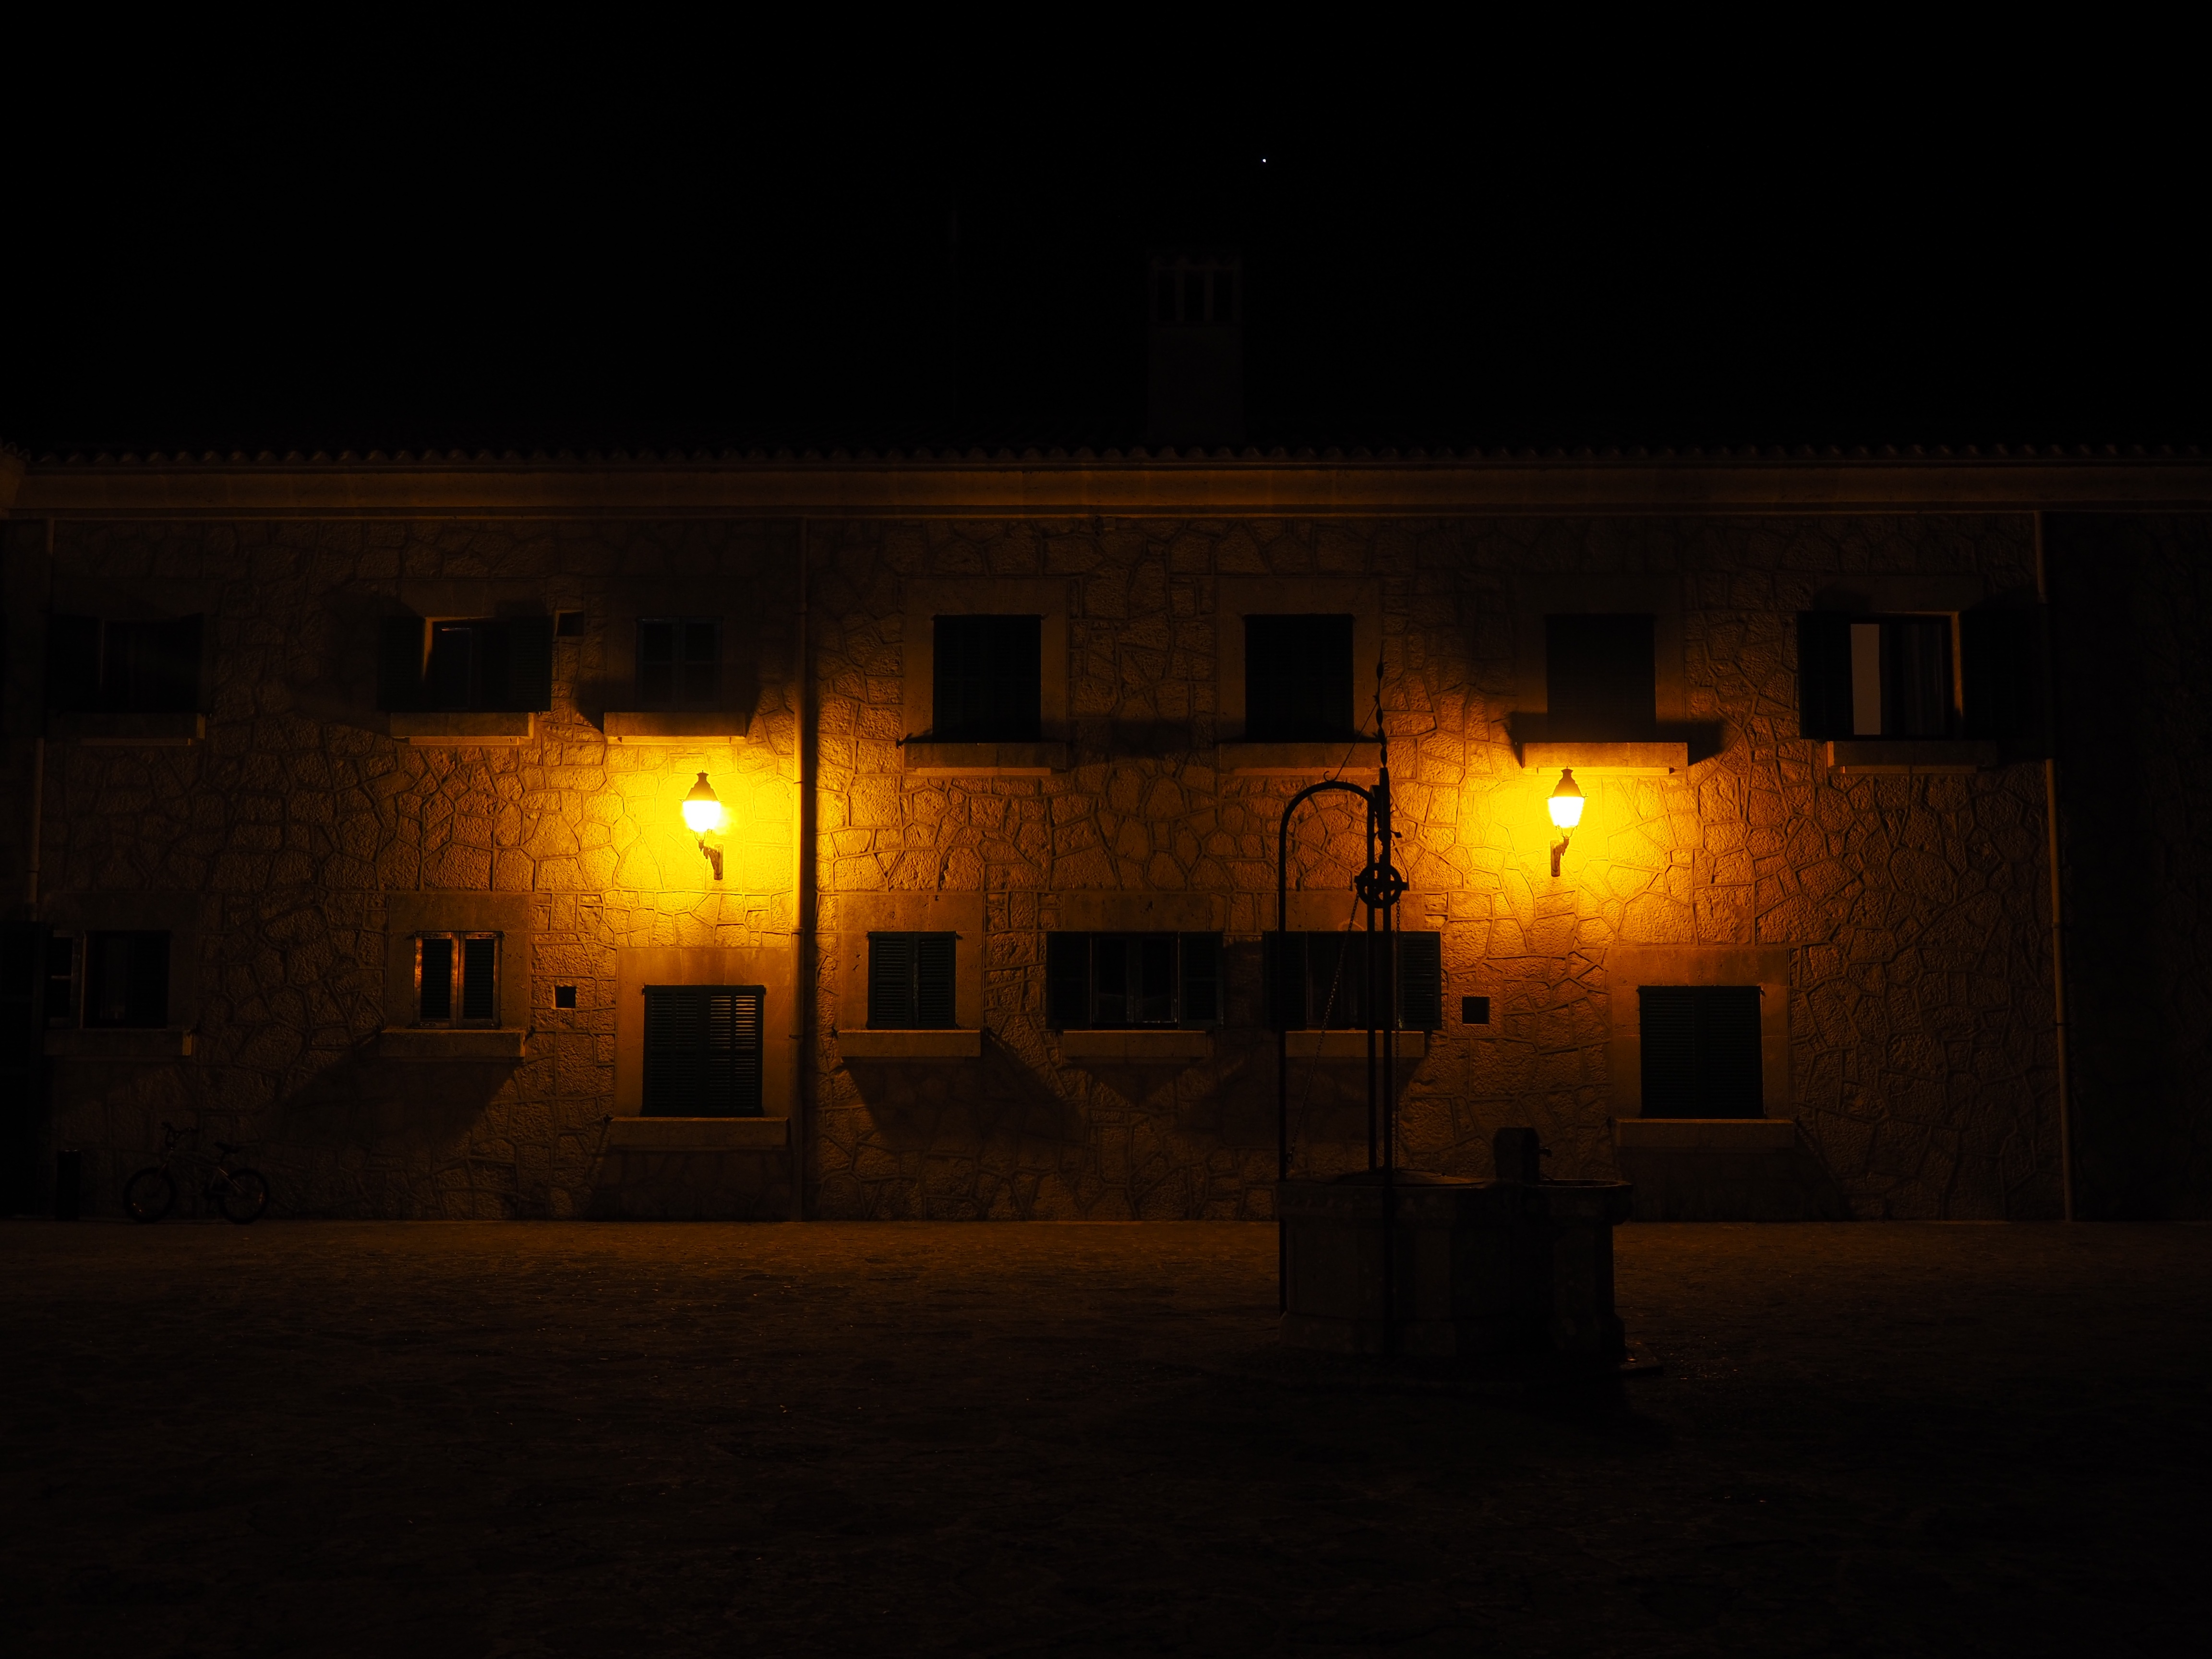
light, architecture, night, house, building, evening, darkness, lighting, illuminated, at night, courtyard, monastery, lamps, fountain, mallorca, midnight, cura, hof, night photograph, place of pilgrimage, puig de randa, balearic islands spain, monastery cura, algaida, santuari de nostra senyora de cura, franciscan monastery, lamp glow